Tracey Towers

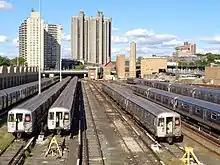
Tracey Towers seen from Bedford Park Blvd, next to 3400 Paul Avenue. The Concourse Yard is in the foreground, storing New York City Subway trains.

Tracey Towers refers to two twin buildings designed by architect Paul Rudolph, located in the Jerome Park neighborhood of the Bronx, New York City. They are a predominant feature of the Bronx's mainly flat skyline.